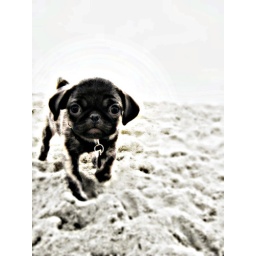
puppy cali on dog beach in ocean beach